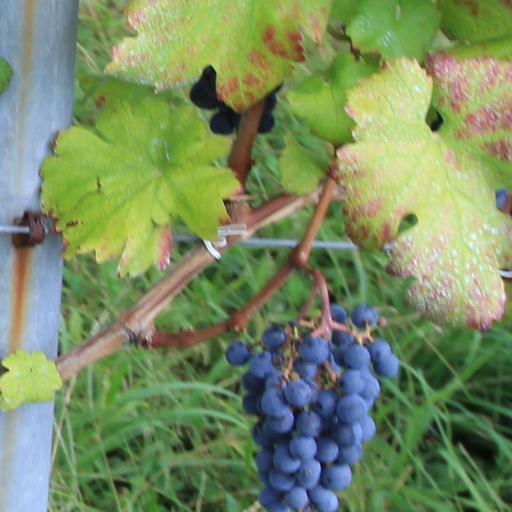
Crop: grape